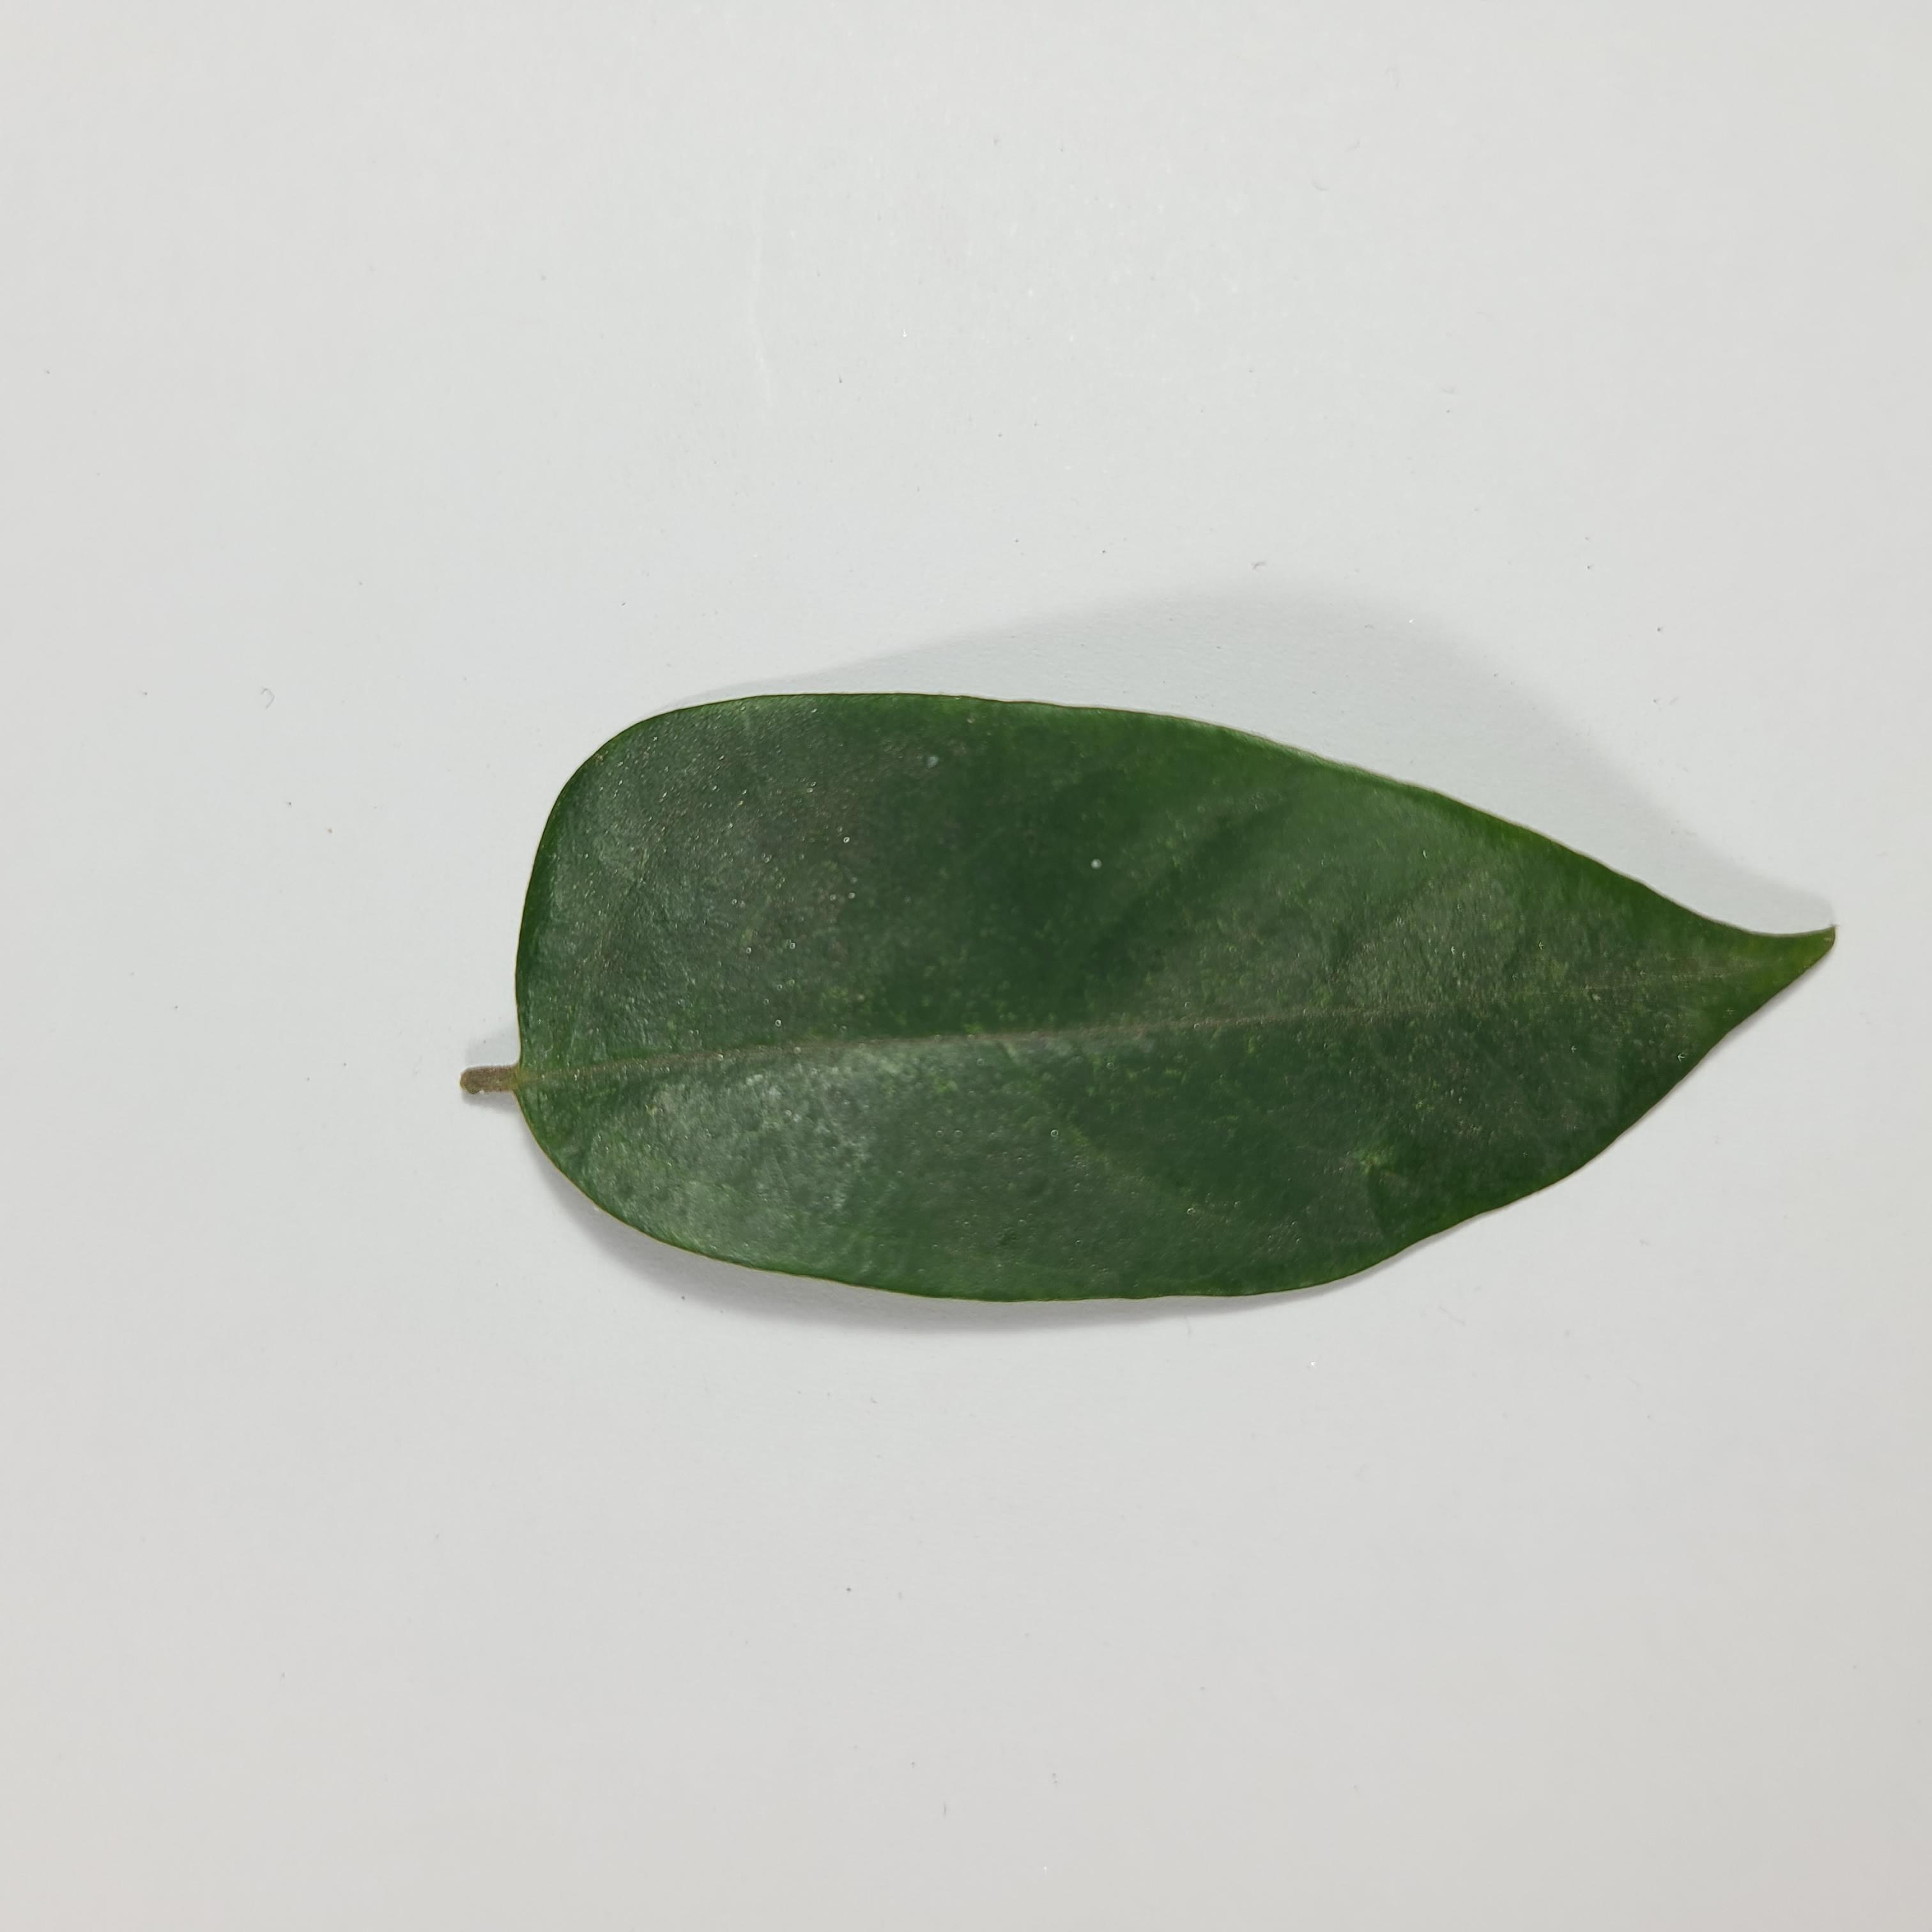
Label: Healthy Leaves